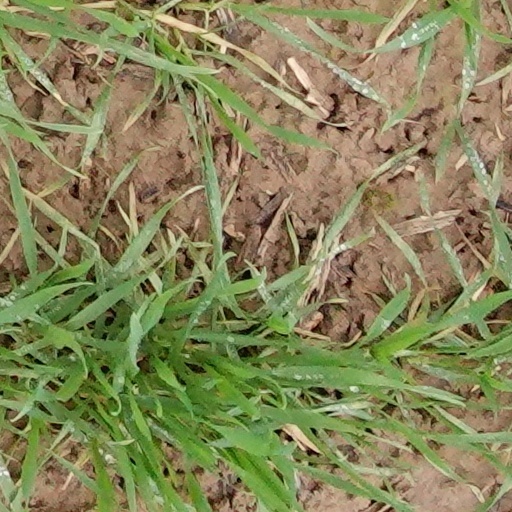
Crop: wheat